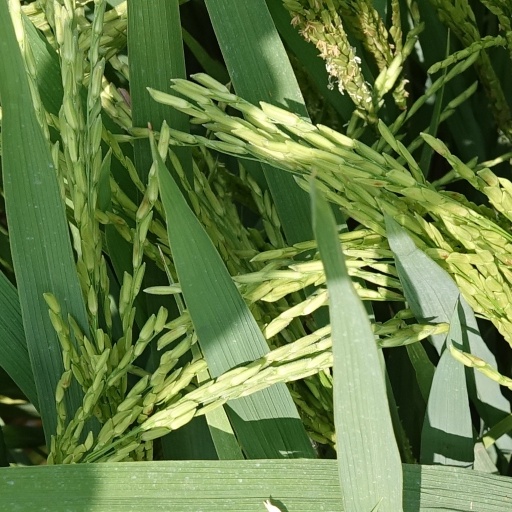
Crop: rice